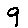
Label: 9